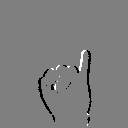
ASL letter: i